Solar Impulse

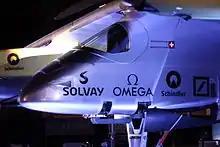
"Solar Impulse 1" on display at John F. Kennedy International Airport, New York, on 14 July 2013

On 3 May 2013, the plane began its cross-US flight with a journey from Moffett Field in Mountain View, California, to Phoenix Goodyear Airport in Arizona. Successive legs of the flight ended at Dallas-Fort Worth airport, Lambert–St. Louis International Airport, Cincinnati Municipal Lunken Airport to change pilots and avoid strong winds, and Washington Dulles International Airport. On 6 July 2013, following a lengthy layover in Washington, Solar Impulse completed its cross-country journey, landing at New York City's JFK International Airport at 23:09 EDT. The landing occurred three hours earlier than originally intended, because a planned flyby of the Statue of Liberty was cancelled as a result of damage to the covering on the left wing.